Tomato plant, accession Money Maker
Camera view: bottom (45 deg); turntable rotation: 30 degrees
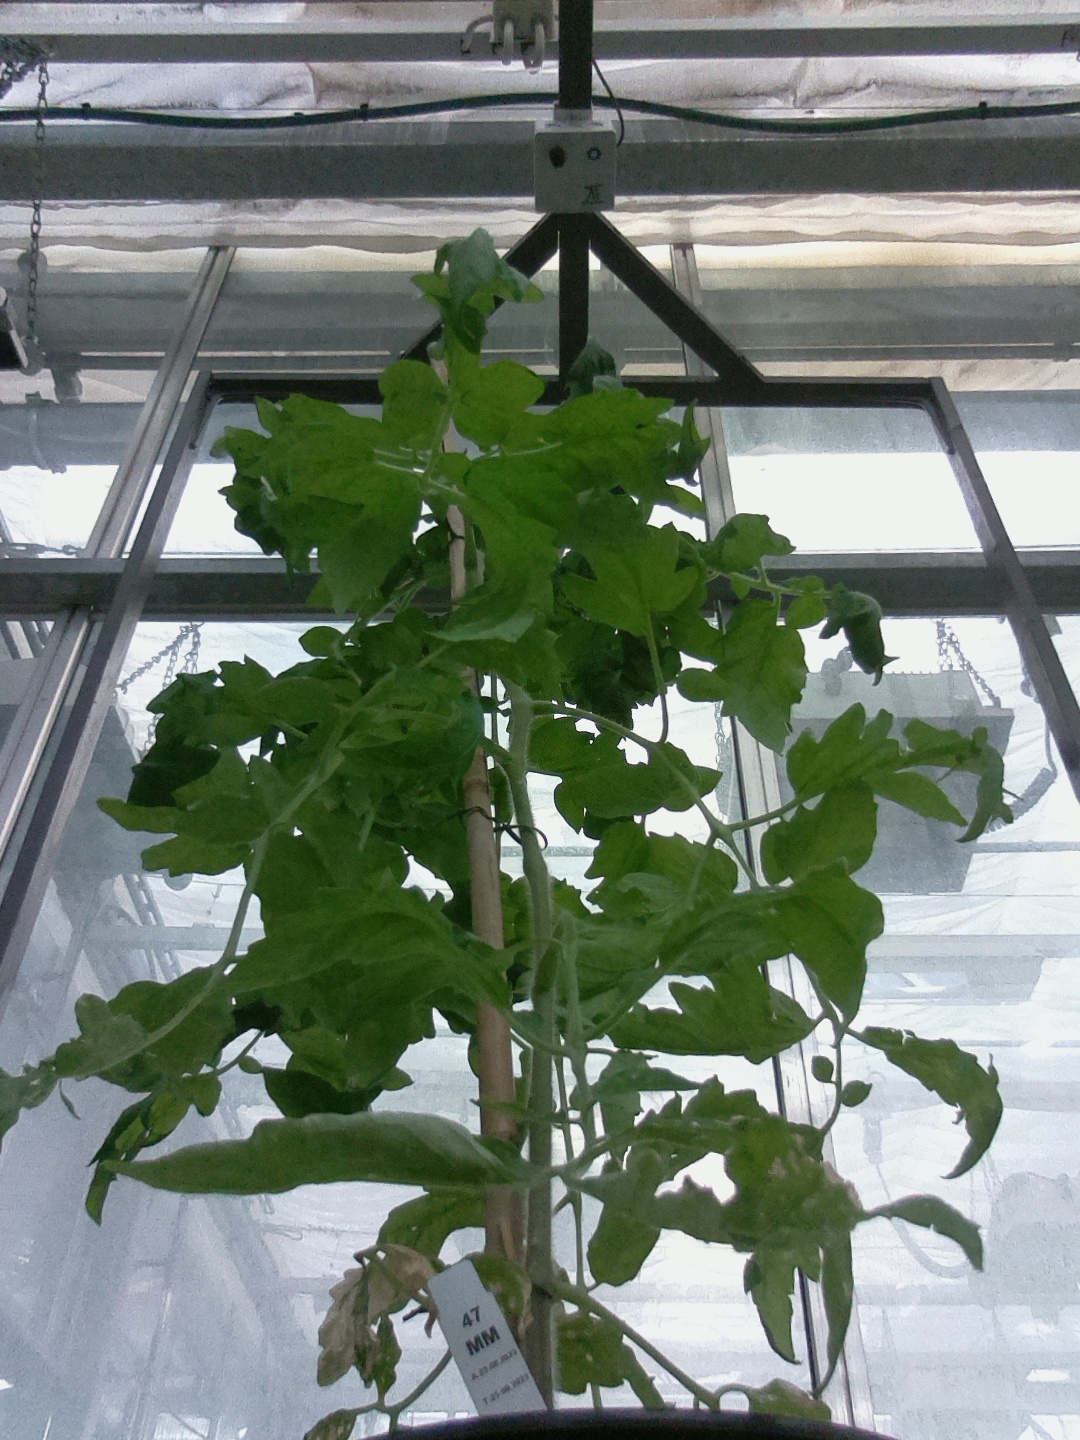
BBCH growth stage 61: 10%-20% of flowers open